Ahman Green

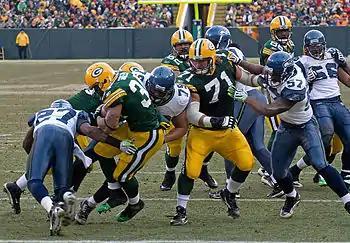
Ahman Green runs in for a touchdown against Seattle on December 27, 2009.

Ahman Green officially re-signed with the Green Bay Packers on October 21, 2009, after the Packers placed running back DeShawn Wynn on injured reserve. With his former number, 30, taken by fullback John Kuhn, Green wore No. 34, the same number as former Chicago Bears running back Walter Payton, whom Green idolized as a young player. On November 8, 2009, Green broke Jim Taylor's record to become the all-time leading rusher in Packer history. In his final NFL season, Green was primarily used in a reserve role, rushing 41 times for 160 yards and one touchdown and also catching 3 passes for 18 yards.